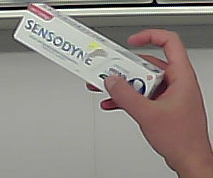
Product: sensodyne_toothpaste